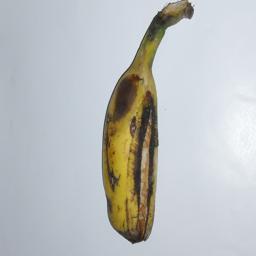
Banana variety: Champa Kola